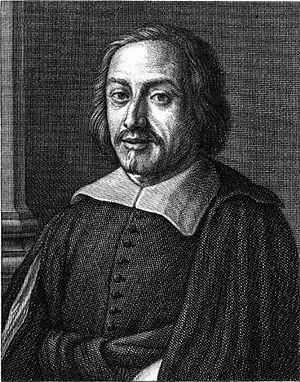
Matteo Rosselli est un des premiers peintre italiens baroques de la fin du XVIᵉ et du début du XVIIᵉ siècle, dont l'œuvre se rattache à l'école florentine.